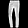
Label: Trouser